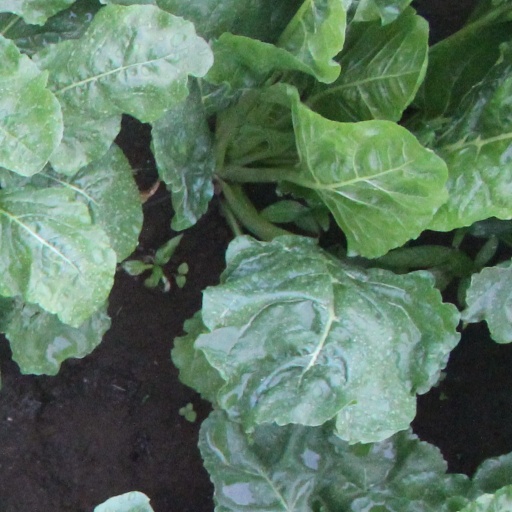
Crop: sugar beet